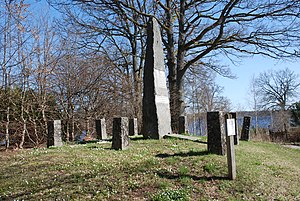
Kalmarkrigen / Krigen forbitres
Mindesten over slaget ved Vittsjö 1612.
Kalmarkrigen var en krig udkæmpet mellem Danmark og Sverige i årene 1611–13 på grund af Sveriges forsøg på at bryde Danmarks monopol på handelen med Rusland og uenigheder om Finmarks fremtidige statslige tilhørsforhold. Den var sidste gang Danmark forsøgte at underlægge sig Sverige og dermed genetablere Kalmarunionen. I løbet af krigen forsøgte Christian 4. både at erobre Småland og gennemførte det sidste danske forsøg på at erobre Stockholm, men krigen endte trods et generelt dansk overtag uden svenske territoriale afståelser.